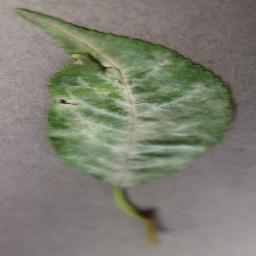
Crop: cherry
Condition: (including_sour)_powdery_mildew